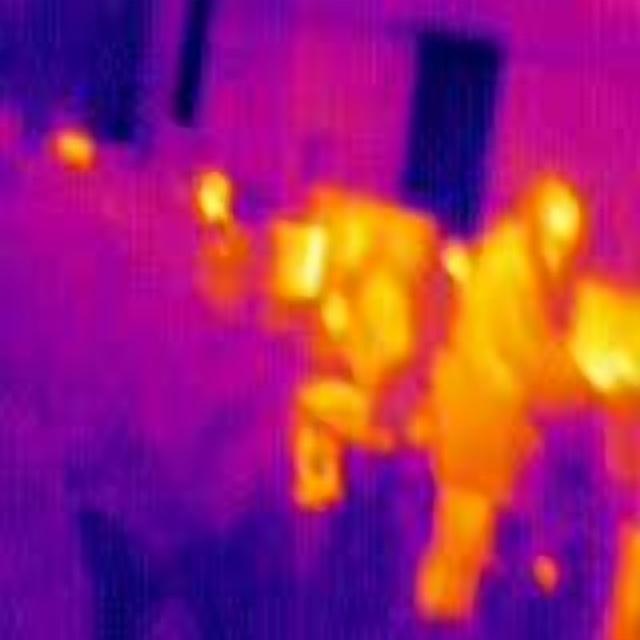
Detected objects:
label: person
label: person